Abdul Kadir Mollah City College

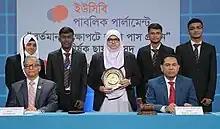

A rover unit is being conducted in this college under the strict guidance of PE teacher Rakib Hossain. Starting in 2019, the unit quickly gained fame around the district by participating in many social welfare programs including vaccination programme during Covid-19 pandemic.